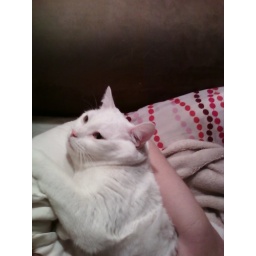
I'll take this furry white baby over a real one anyday. Unless it's strictly on loan.